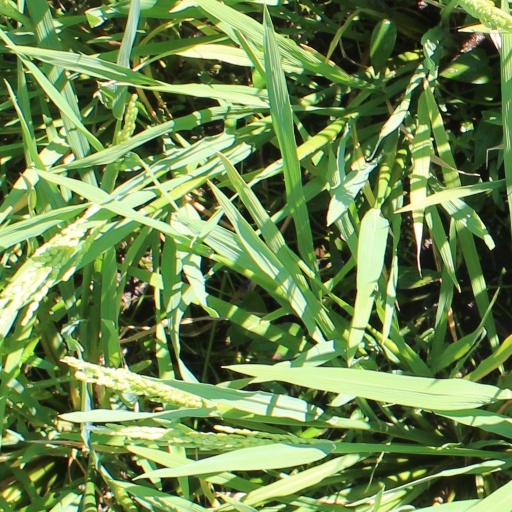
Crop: rice